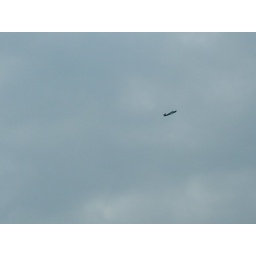
We all went out to see the flying show as the plane circled above the fields for the pictures